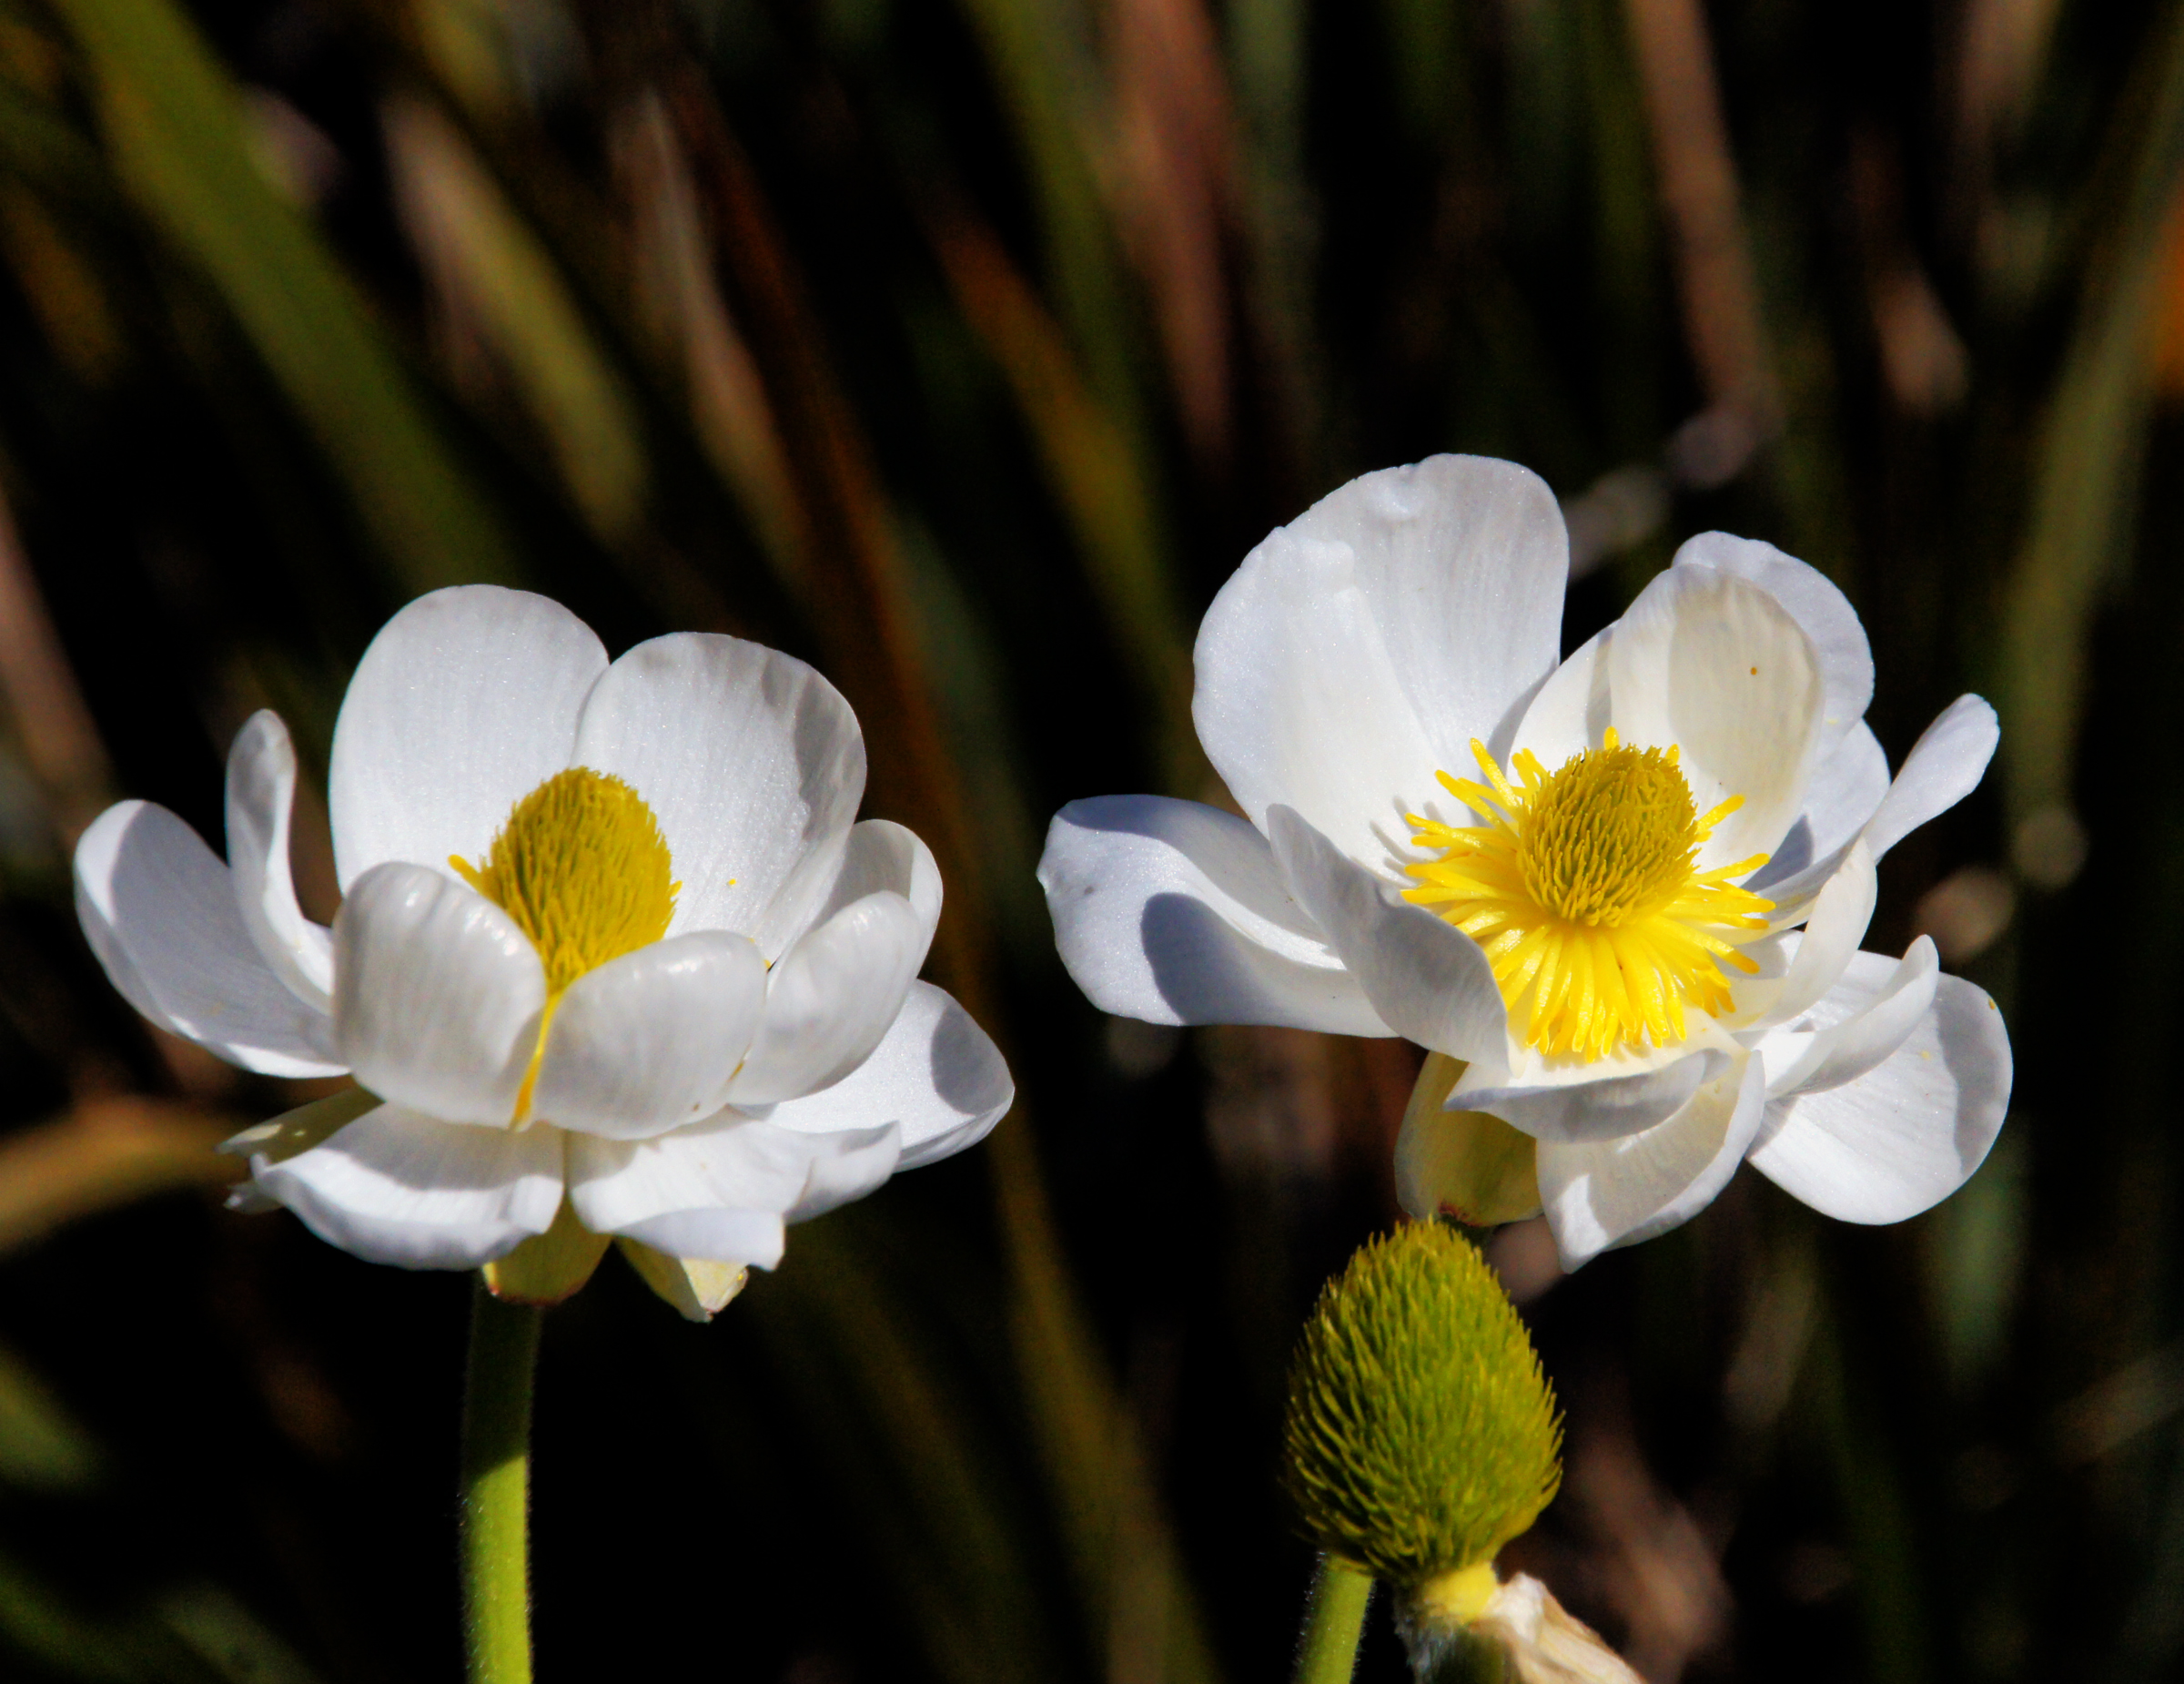
nature, blossom, plant, photography, sunlight, flower, petal, daisy, botany, yellow, flora, wildflower, close up, whiteflowers, newzealand, narcissus, ranunculuslyallii, mountcooklily, mountcooklilies, buttercup, mountainbuttercup, mountcookbuttercup, macro photography, flowering plant, plant stem, land plant